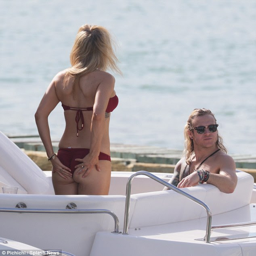
birthday girl : the pair marked 28th birthday at the basement